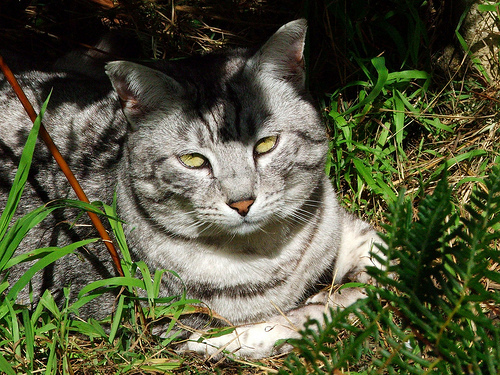
Animal: cat
Breed: egyptian_mau